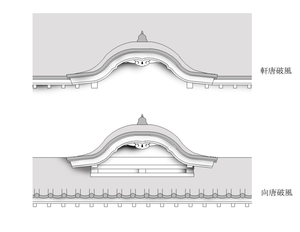
Le karahafu, est un type de pignon d'un style particulier au Japon. Sa forme caractéristique est la courbe ondulée dans sa partie supérieure. Ce pignon est courant dans l'architecture traditionnelle, notamment dans les châteaux japonais, les temples bouddhistes et les sanctuaires shinto. Des matériaux tels que les tuiles ou l'écorce peuvent servir à la couverture. La façade sous le pignon peut être alignée avec le mur au-dessous ou se terminer sur un toit d'un niveau inférieur.